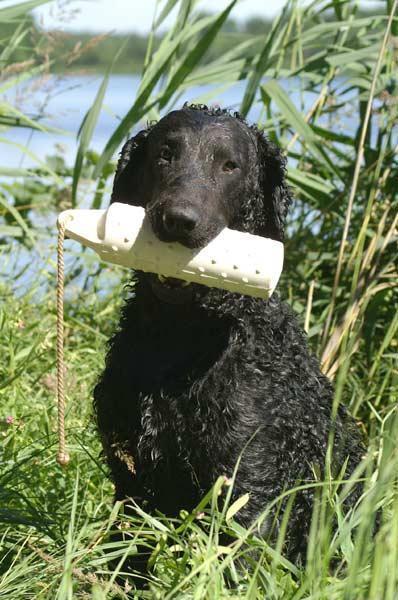
curly-coated_retriever